The Highfield School

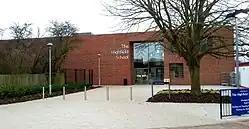
The Highfield School in 2017

The Highfield School is a coeducational secondary school and sixth form located in Letchworth, Hertfordshire. The Highfield School teaches from Year 7 through to Year 13. The school is part of the Letchworth Sixth Form Consortium with Fearnhill School. It received a with outstanding features OFSTED grade.